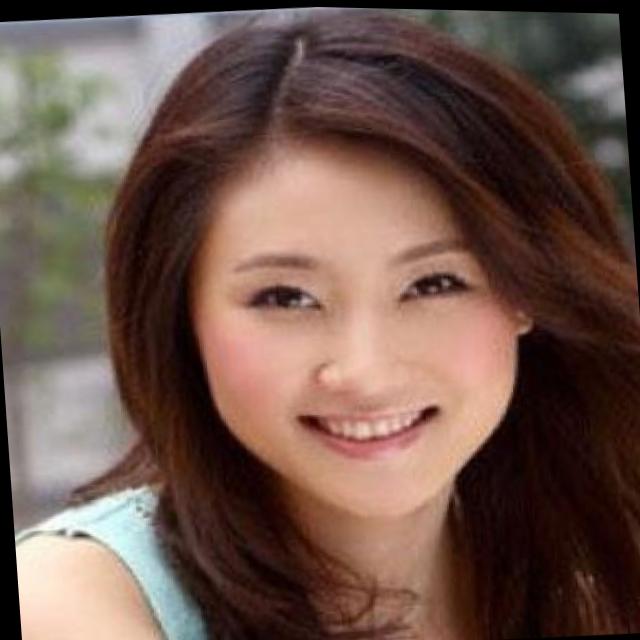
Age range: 21-44